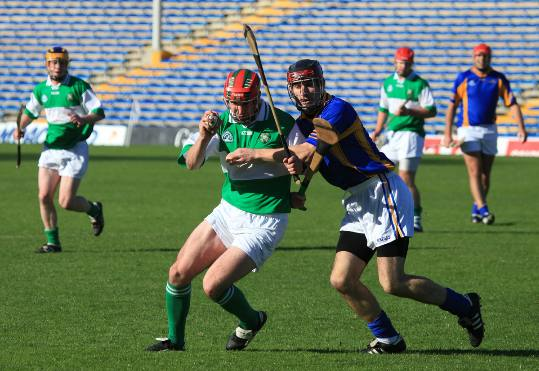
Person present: Yes